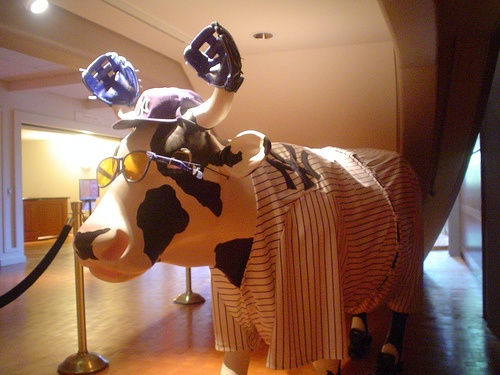
Comical cow wearing baseball uniform and yellow sunglasses on display.
A FAKE COW BEING DISPLAYED WITH BASEBALL CLOTHES ON
A fake cow is decorated in a baseball uniform.
A sculpture of a cow wearing a New York Yankees jersey.
a cow statue dressed up in a baseball jersey and hat with mitts on it's horms